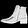
Label: Ankle boot